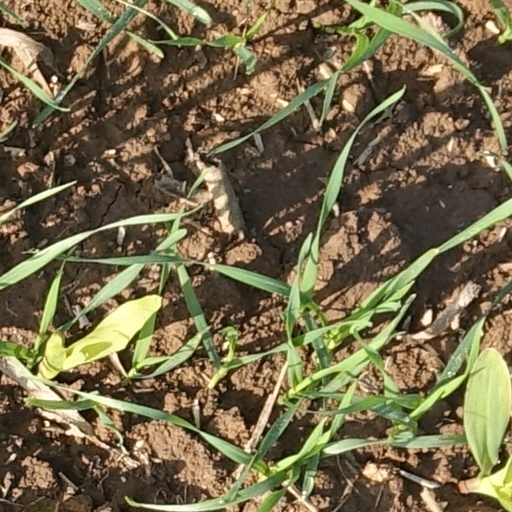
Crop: wheat